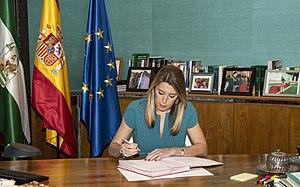
Les élections au Parlement d'Andalousie de 2018 se tiennent le 2 décembre 2018, afin d'élire les 109 députés de la XIᵉ législature du Parlement de la communauté autonome d'Andalousie pour un mandat de quatre ans.